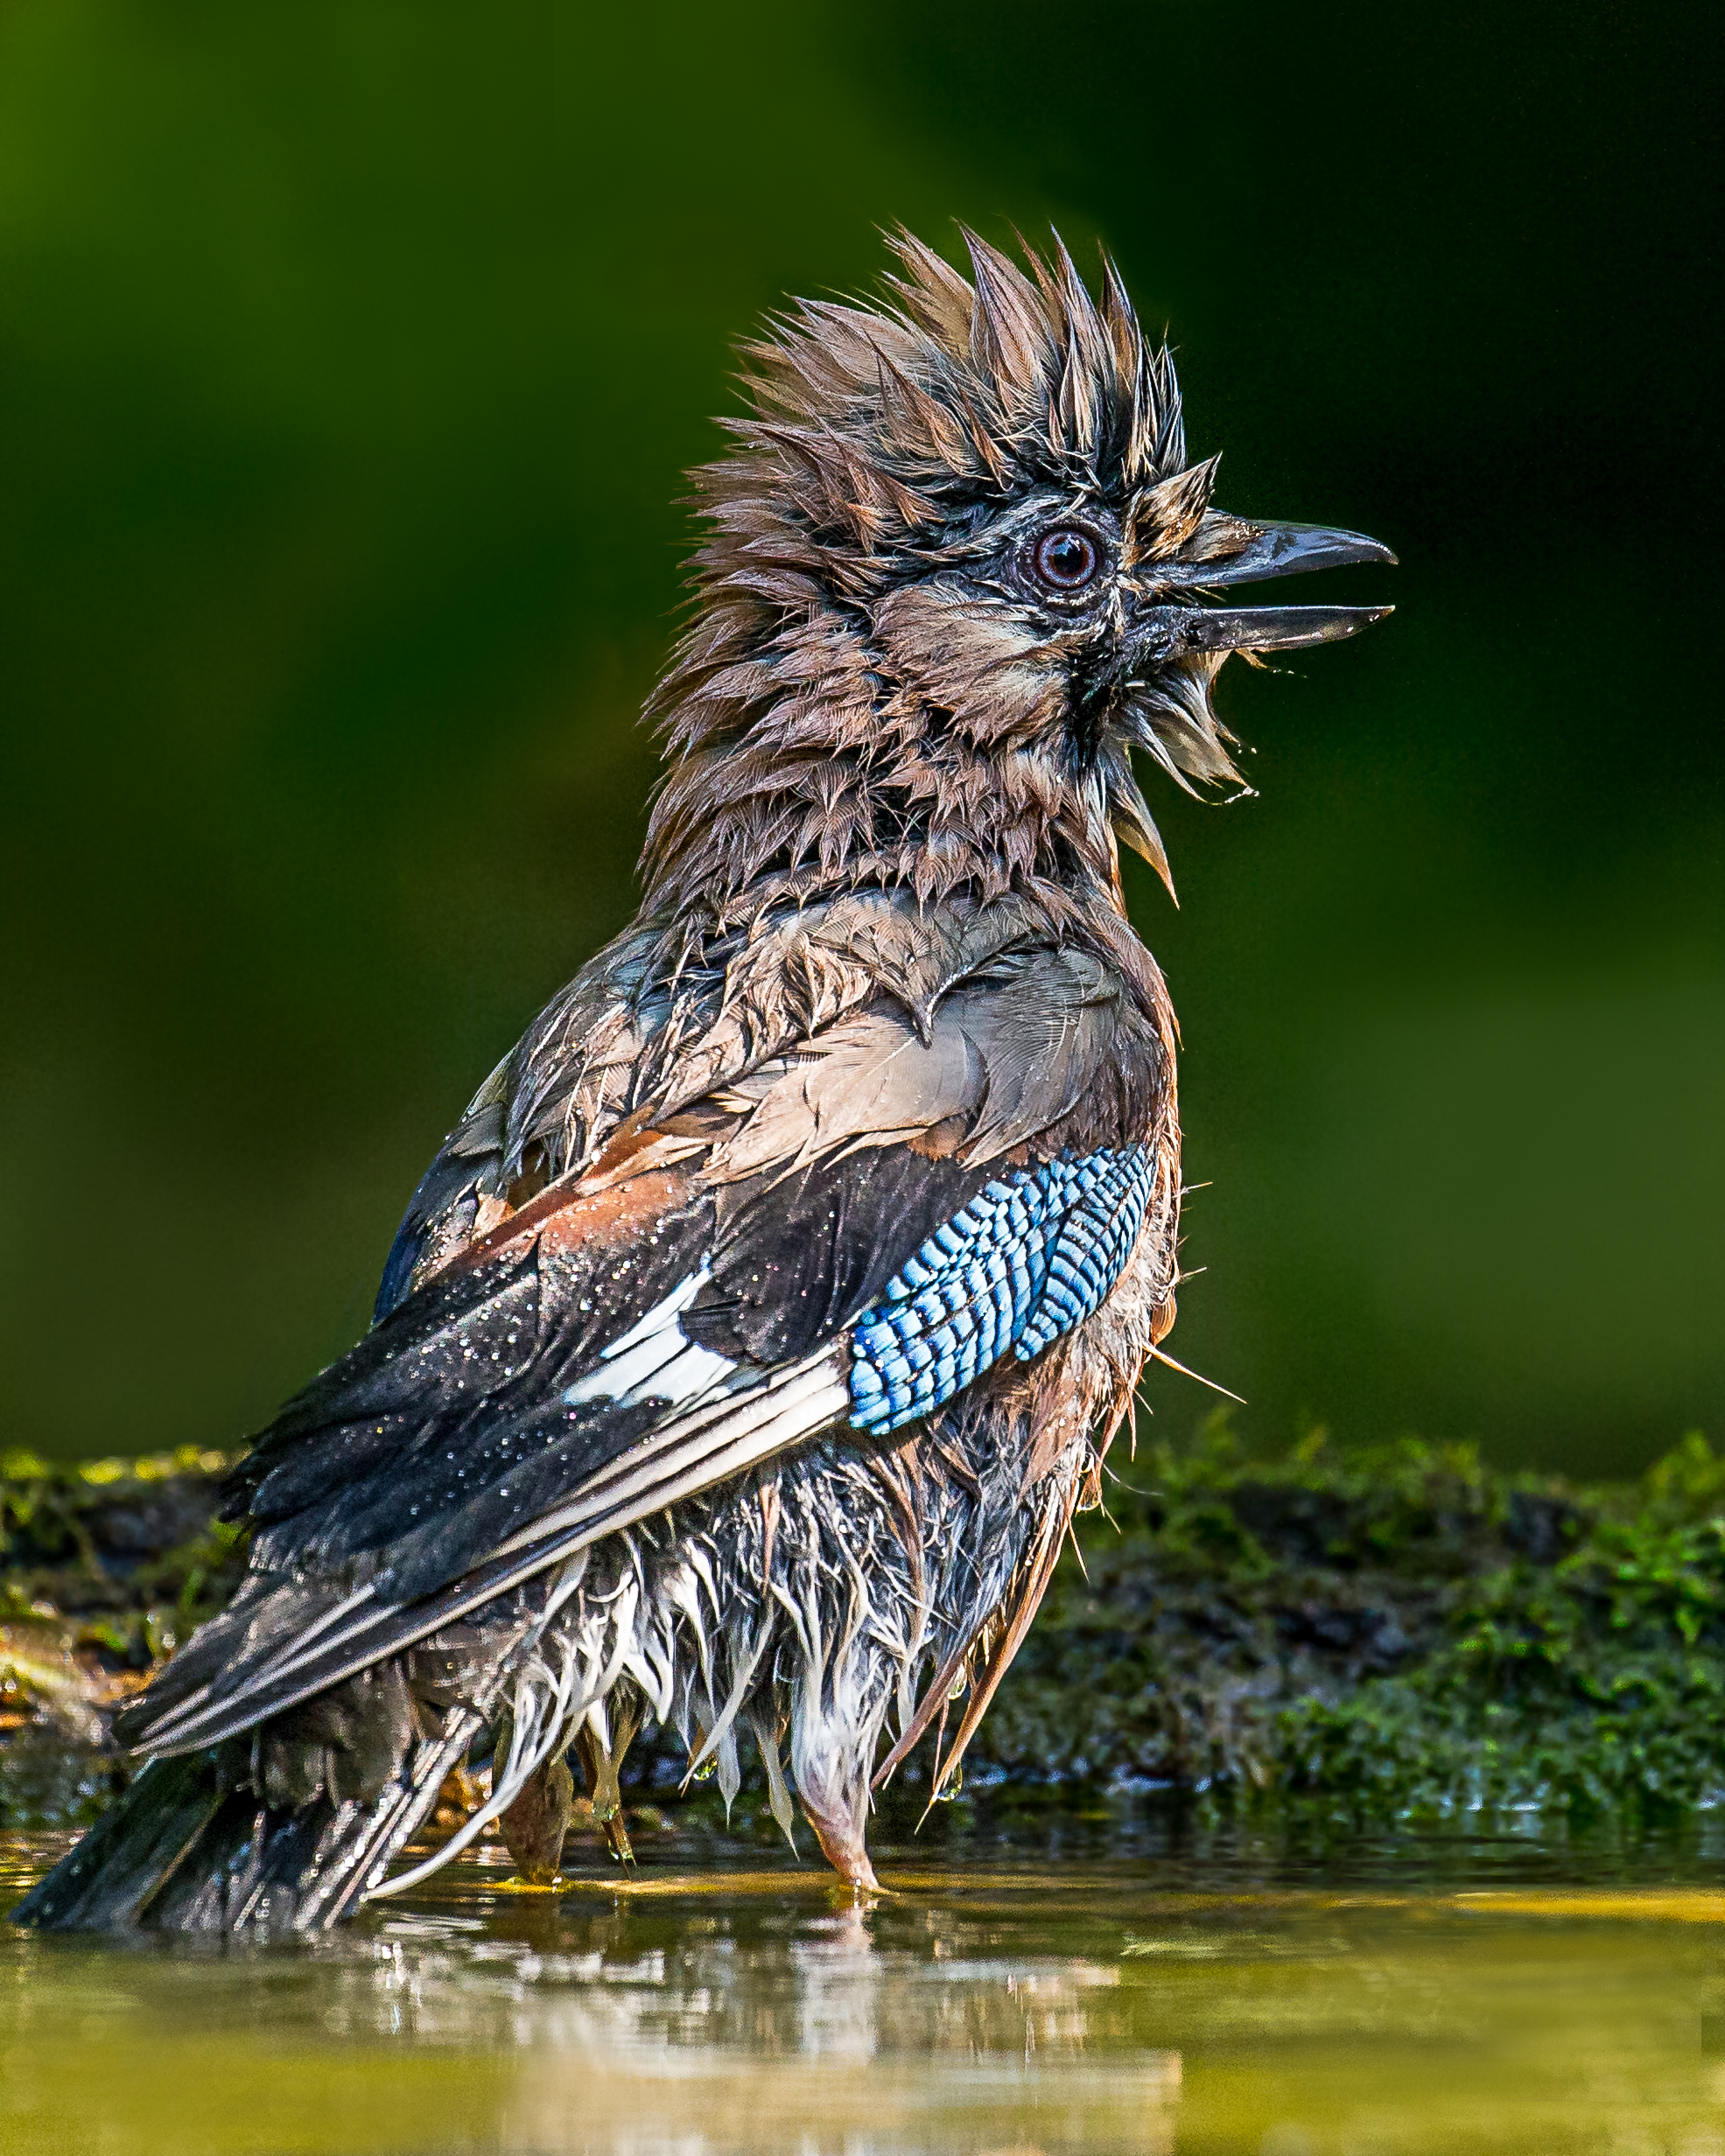
nature, bird, wing, wet, wildlife, beak, fauna, jay, vertebrate, hungary, andymorffew, morffew, bathing, perching bird